Highfield Road

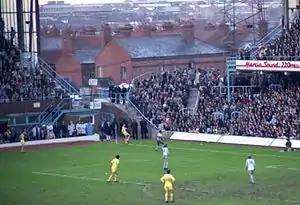
Highfield Road in 1982

Highfield Road was a football stadium in the city of Coventry, England. It was the home ground for Coventry City for 106 years.